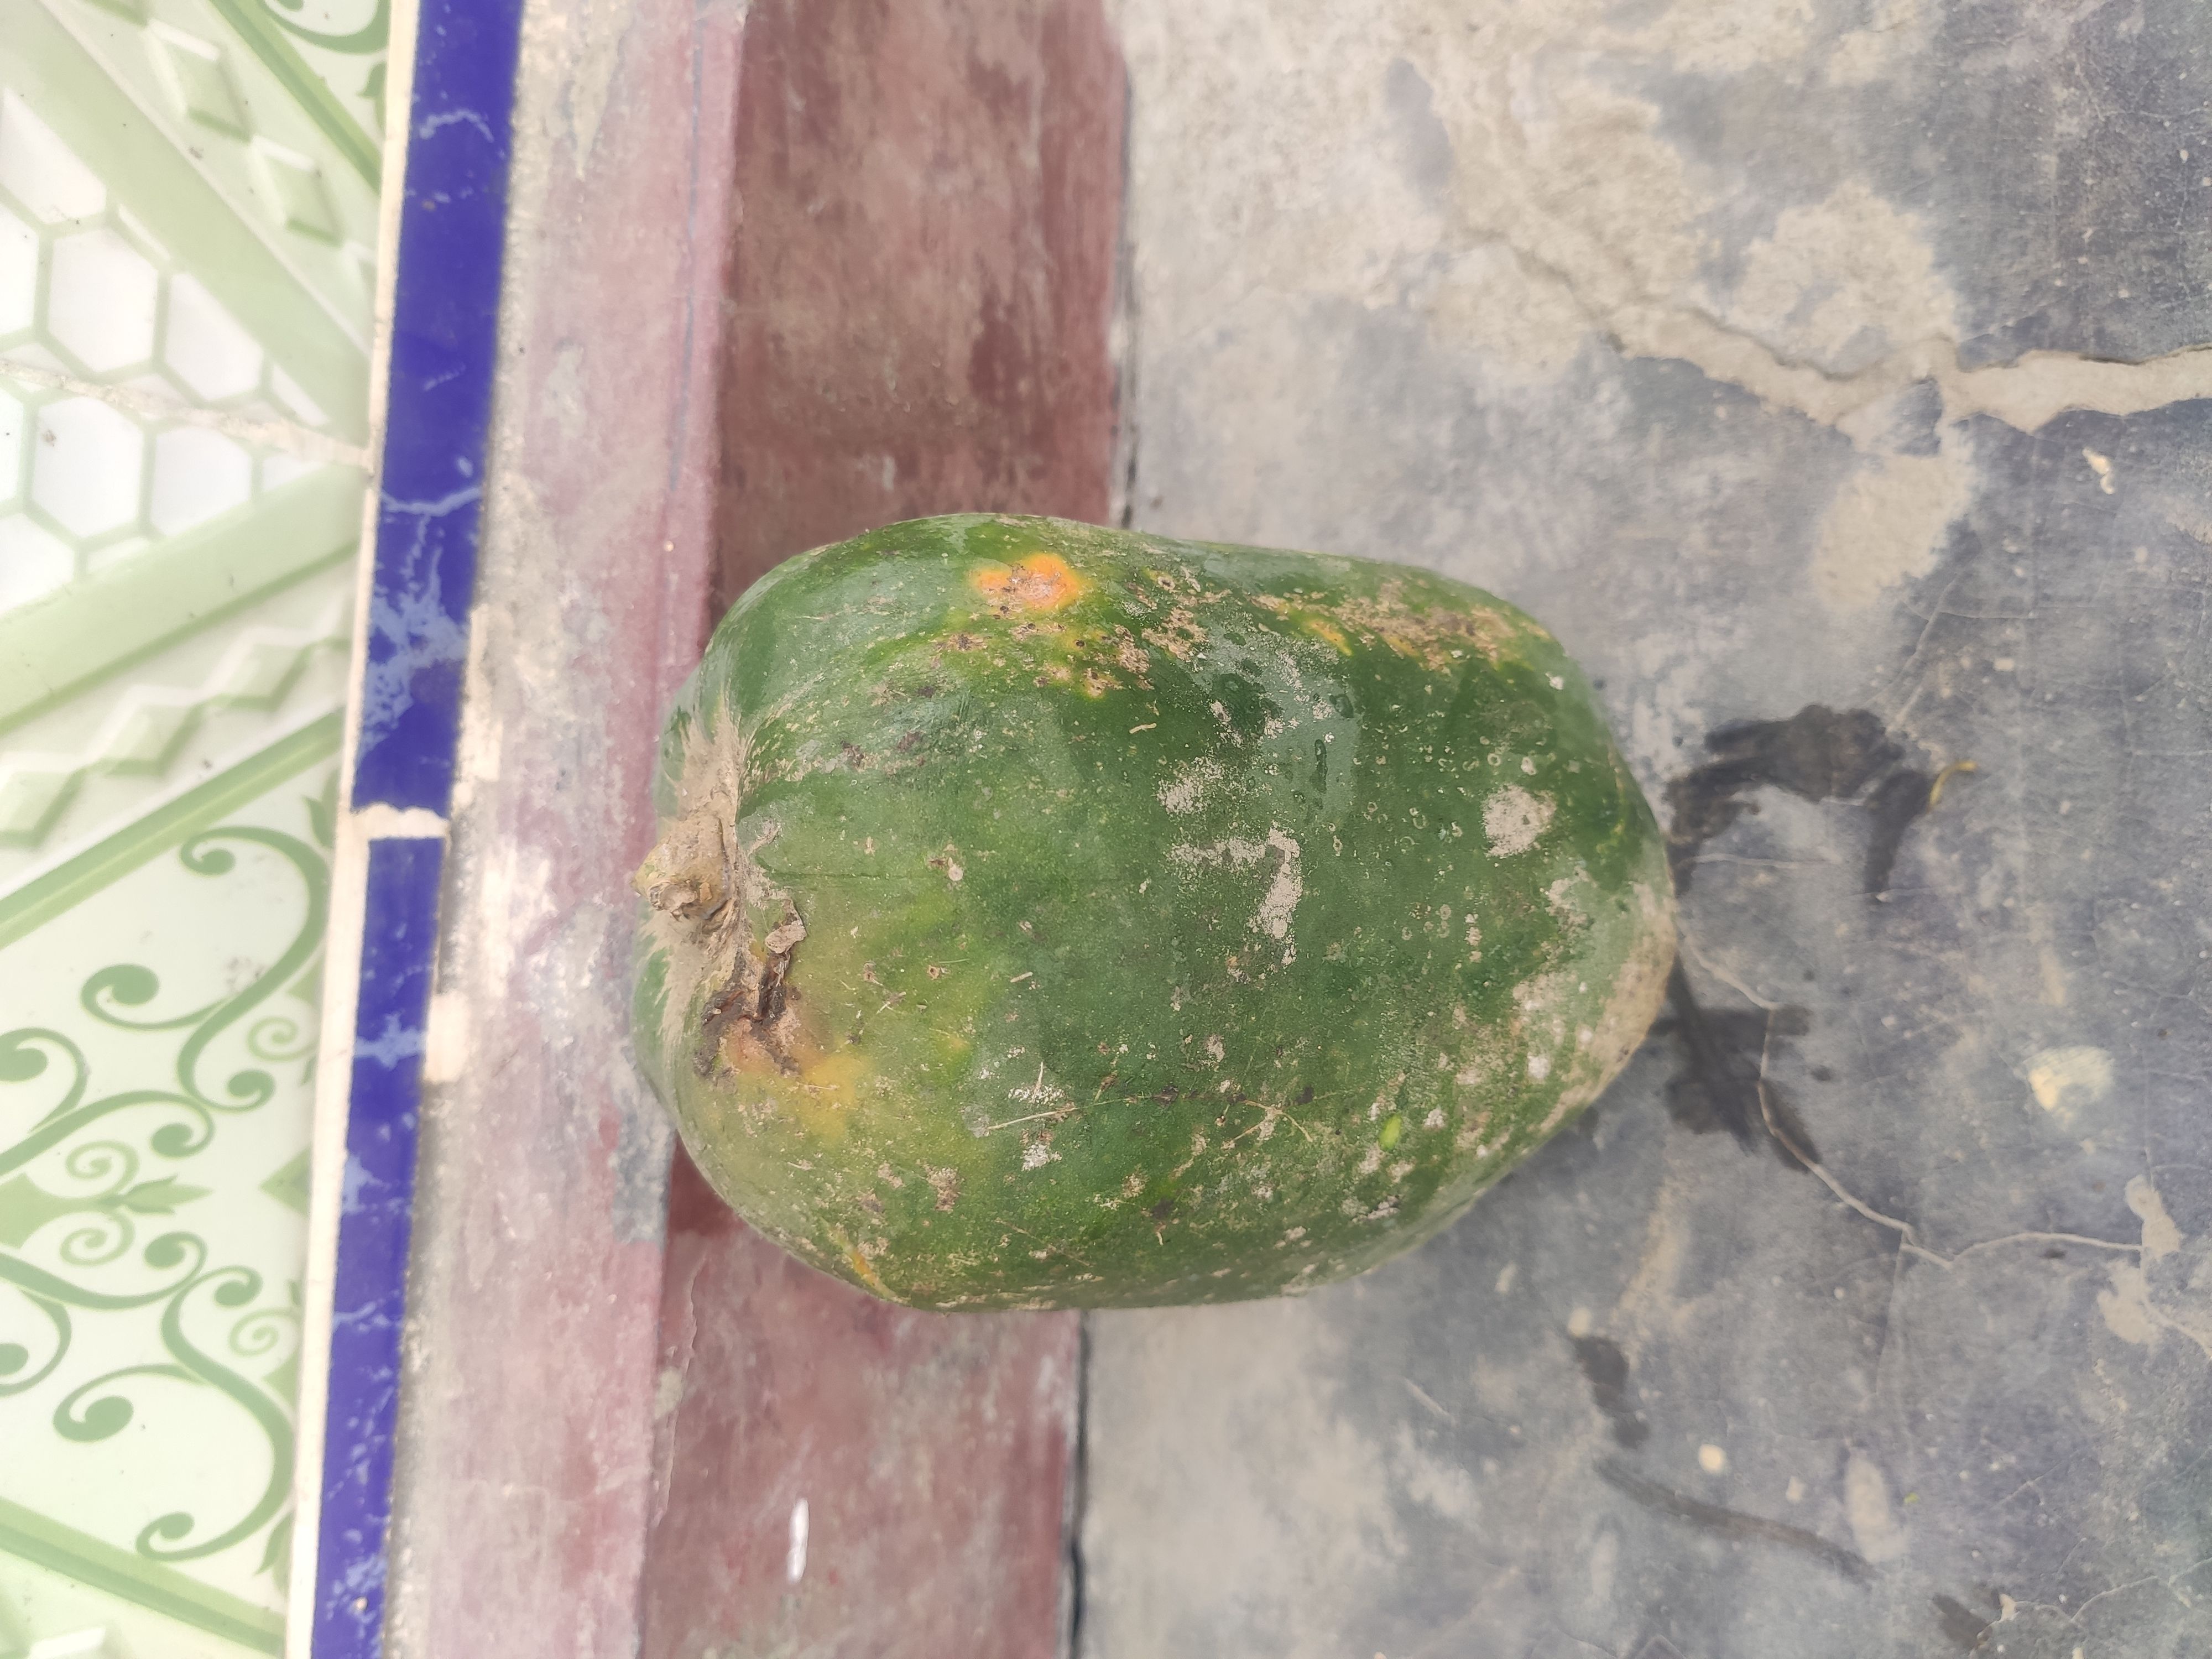
Fruit: papayas
Grade: 2nd-grade